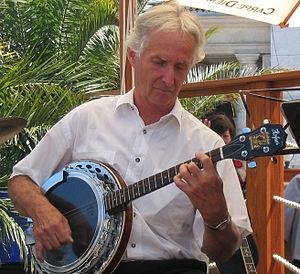
Le banjo est un instrument de musique à cordes pincées nord-américain. Avec sa table d'harmonie à membrane, on le distingue facilement de la guitare. Cet instrument serait un dérivé du luth ouest-africain ekonting apporté par les esclaves noirs et qui aurait suscité la création des premiers gourd-banjos. Le banjo représente désormais toute une famille d'instruments.